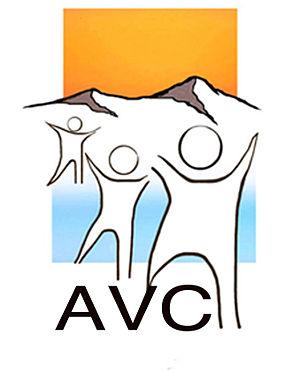
L'Armenian Volunteer Corps est une organisation de placement de volontaire basée en Arménie. L'AVC offre à ses participants l’opportunité de venir en Arménie et de participer au développement social et économique du pays en s’engageant pour un service volontaire de courte ou de longue durée.